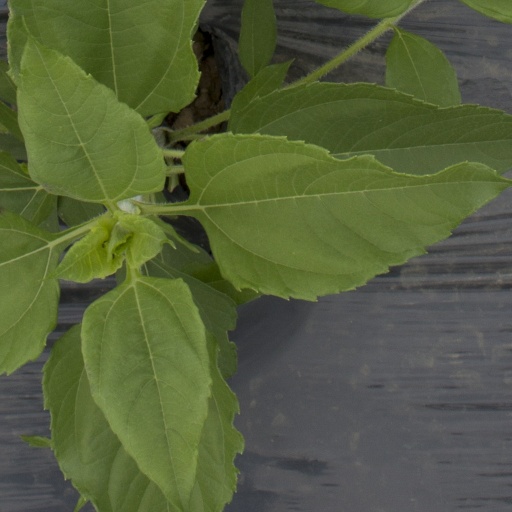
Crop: Jerusalem artichoke